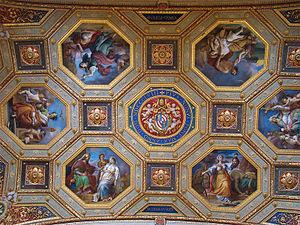
Francesco Podesti, né le 21 mars 1800 à Ancône et décédé le 10 février 1895 à Rome est un peintre italien.